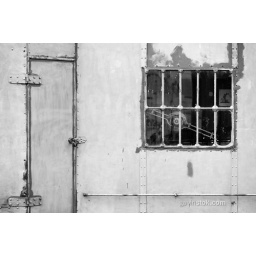
The door and window of a crane in Bristol, UK.